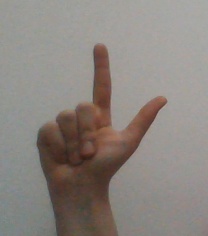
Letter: laam